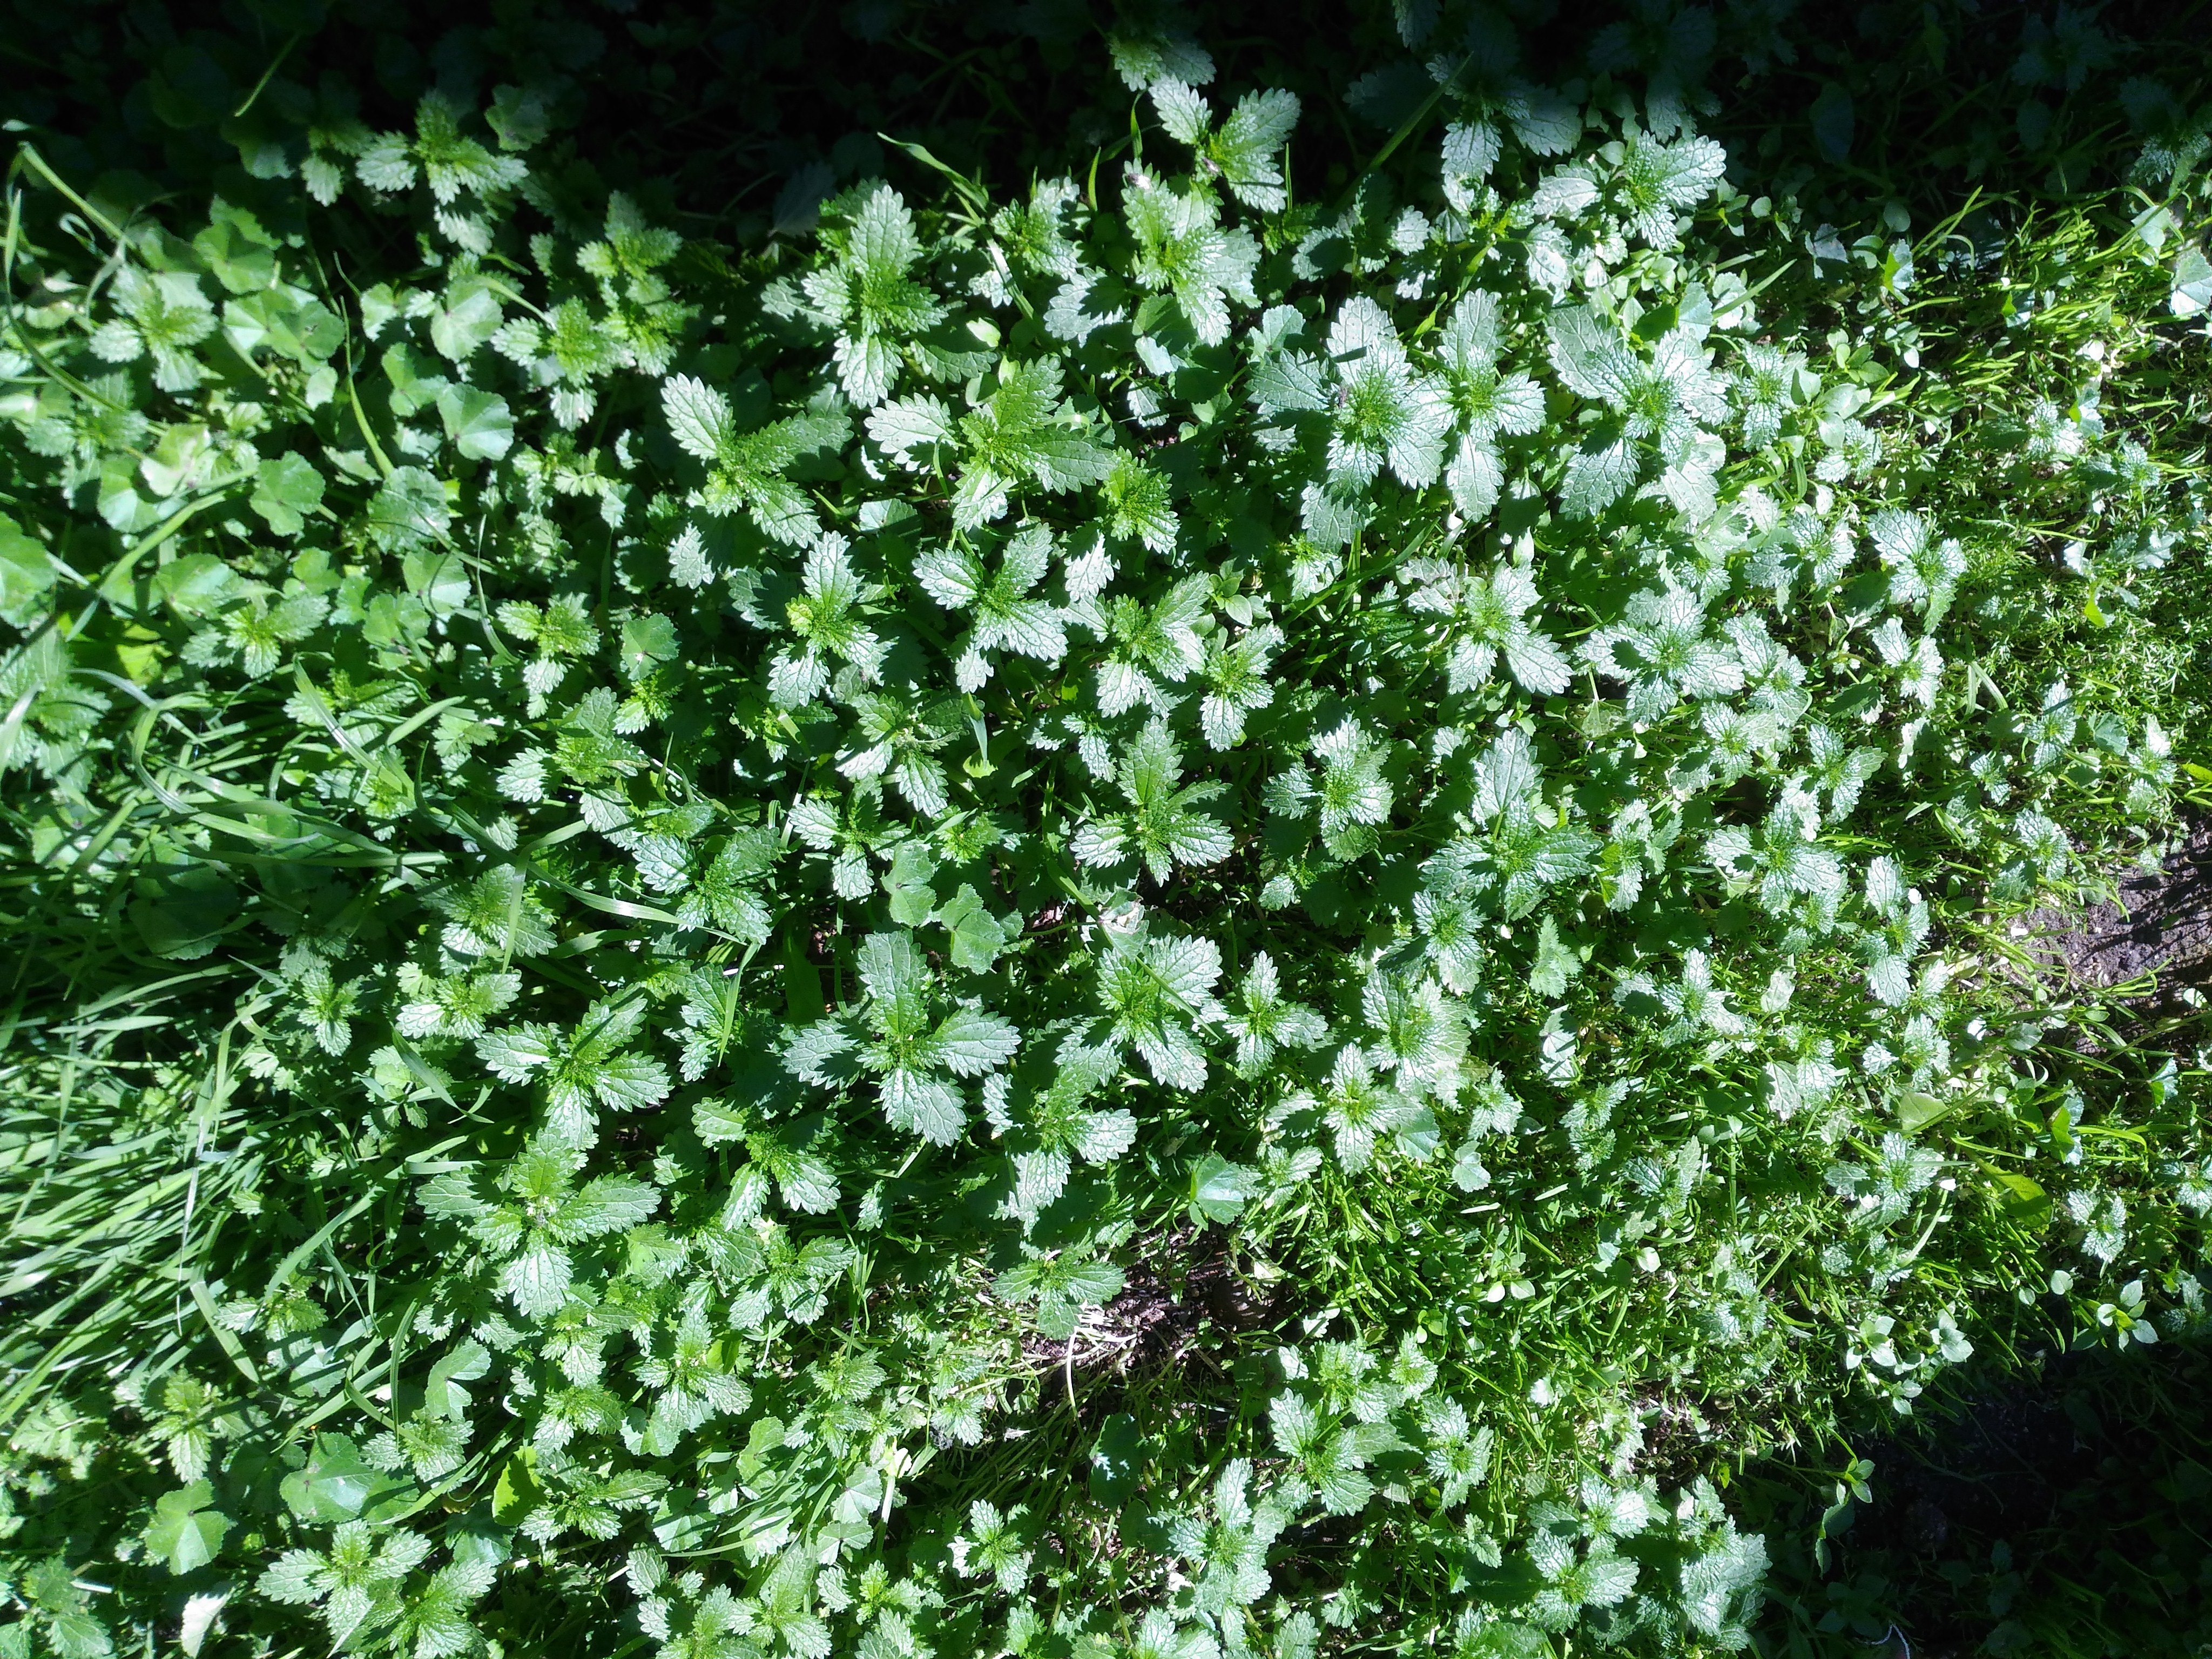
grass, plant, shrub, groundcover, herb, flower, annual plant